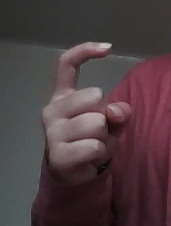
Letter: ra